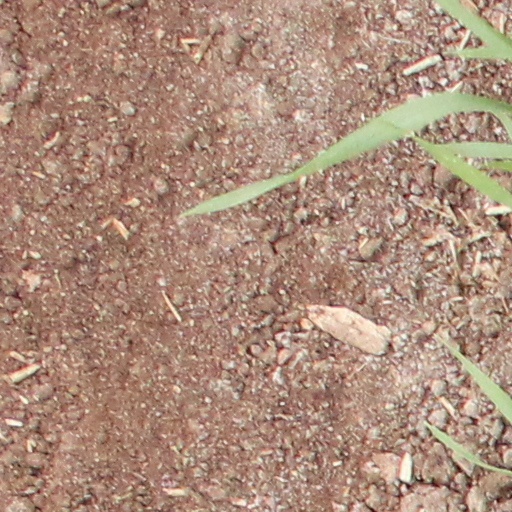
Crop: wheat